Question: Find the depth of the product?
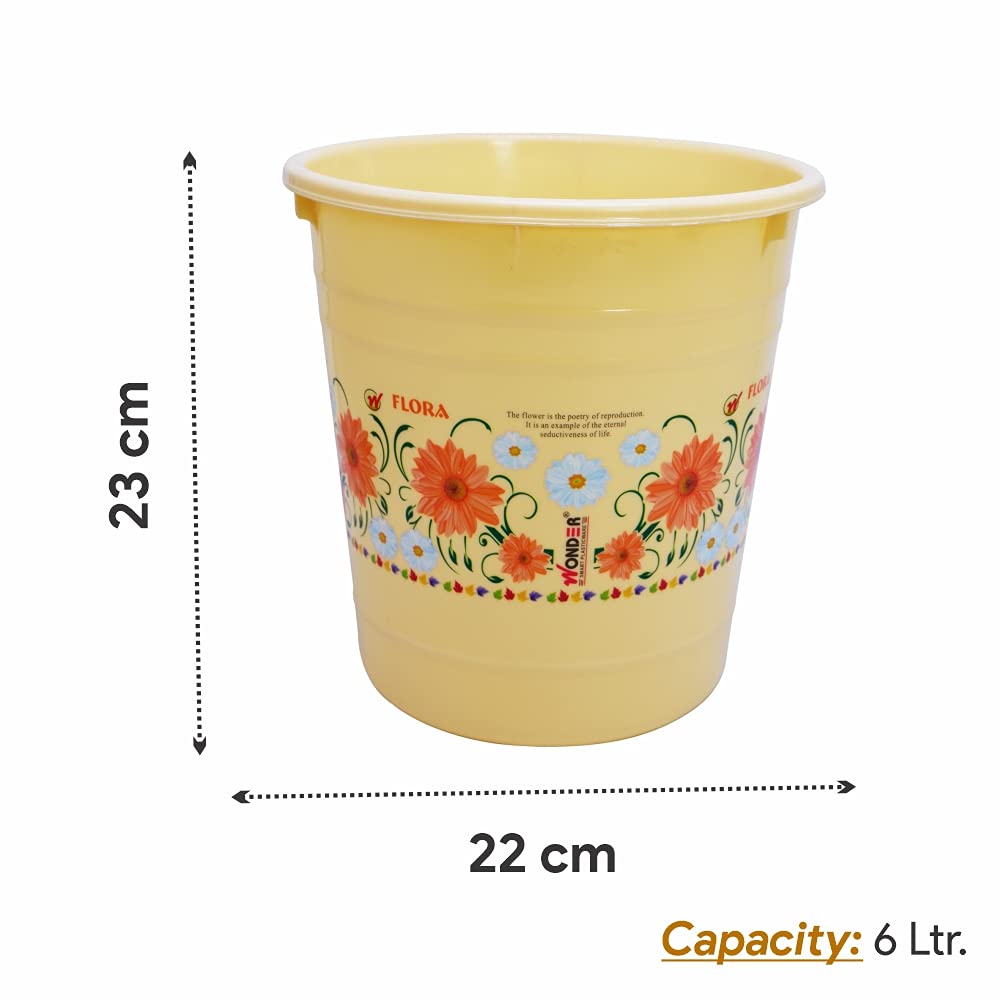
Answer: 22.0 centimetre